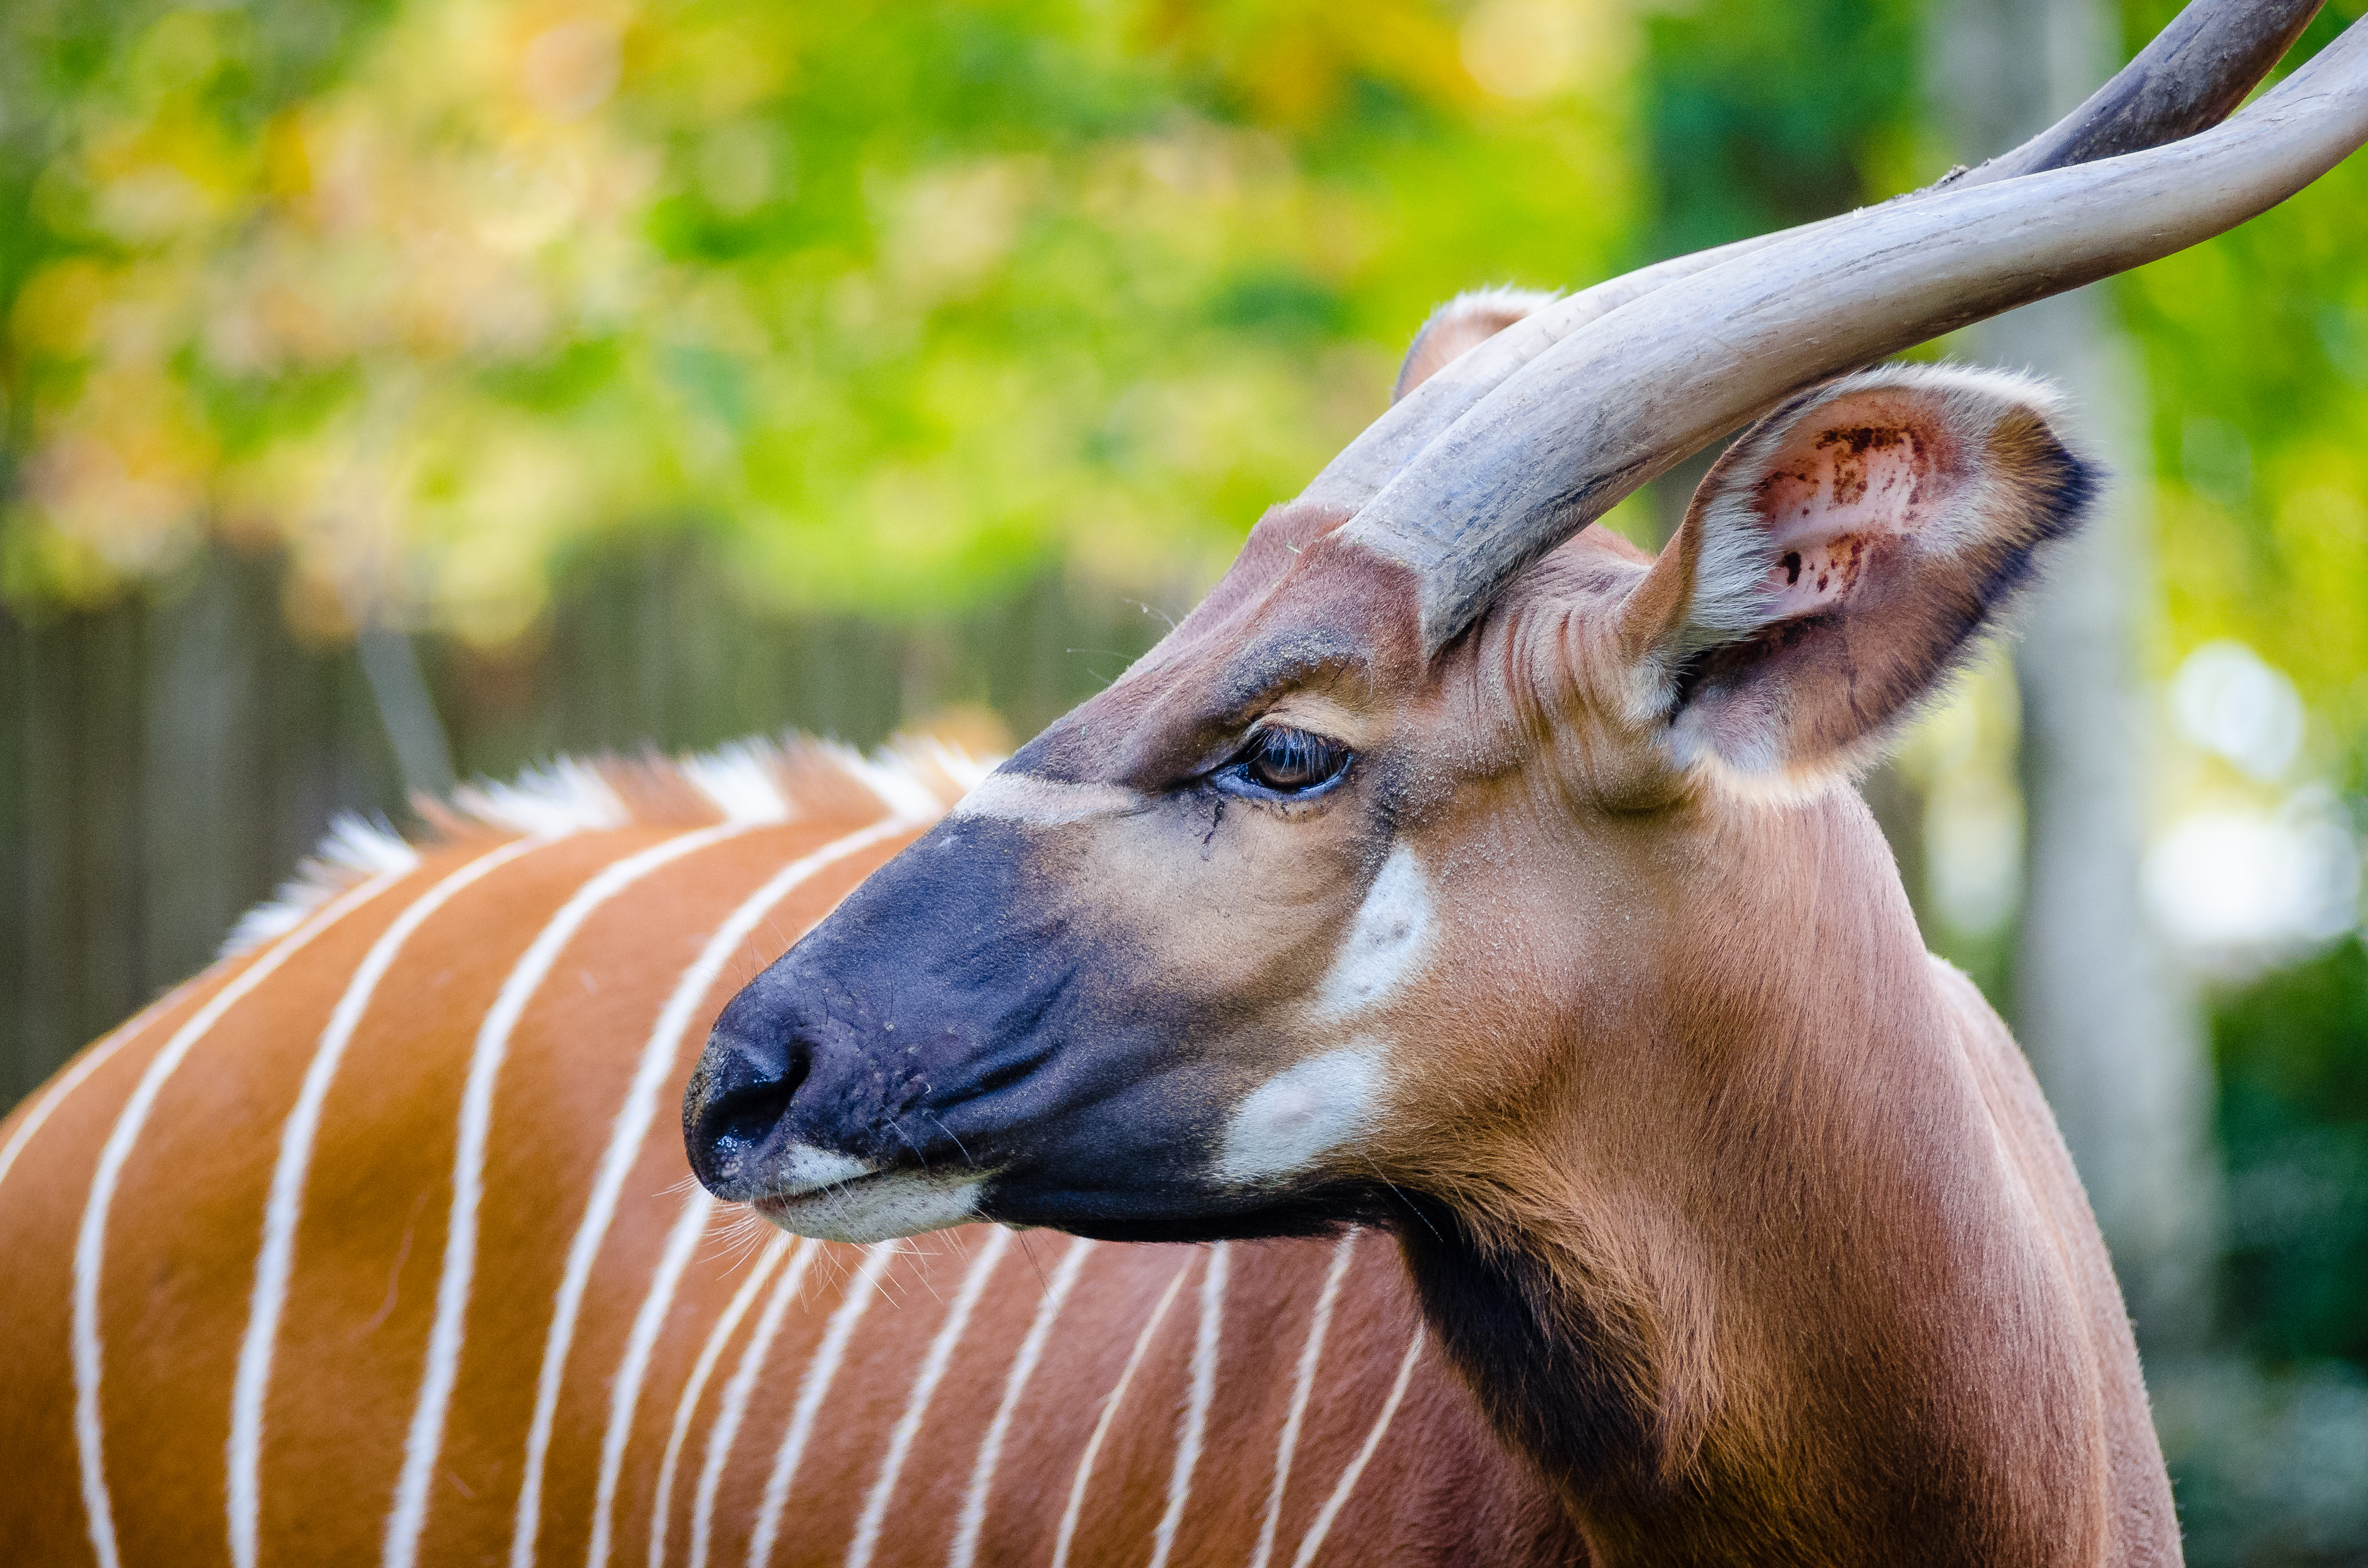
nature, bokeh, animal, wildlife, deer, zoo, horn, portrait, africa, park, mammal, nikon, fauna, antelope, close up, animals, germany, deutschland, deutsch, tier, german, impala, tiere, tierpark, afrika, bongo, horns, antilope, tragelaphus, eurycerus, kudu, safari, elk, h rner, white tailed deer